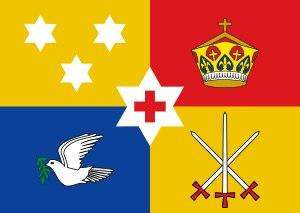
Les îles Tonga sont une monarchie constitutionnelle dirigée par des chefs suprêmes puis les rois des Tonga.